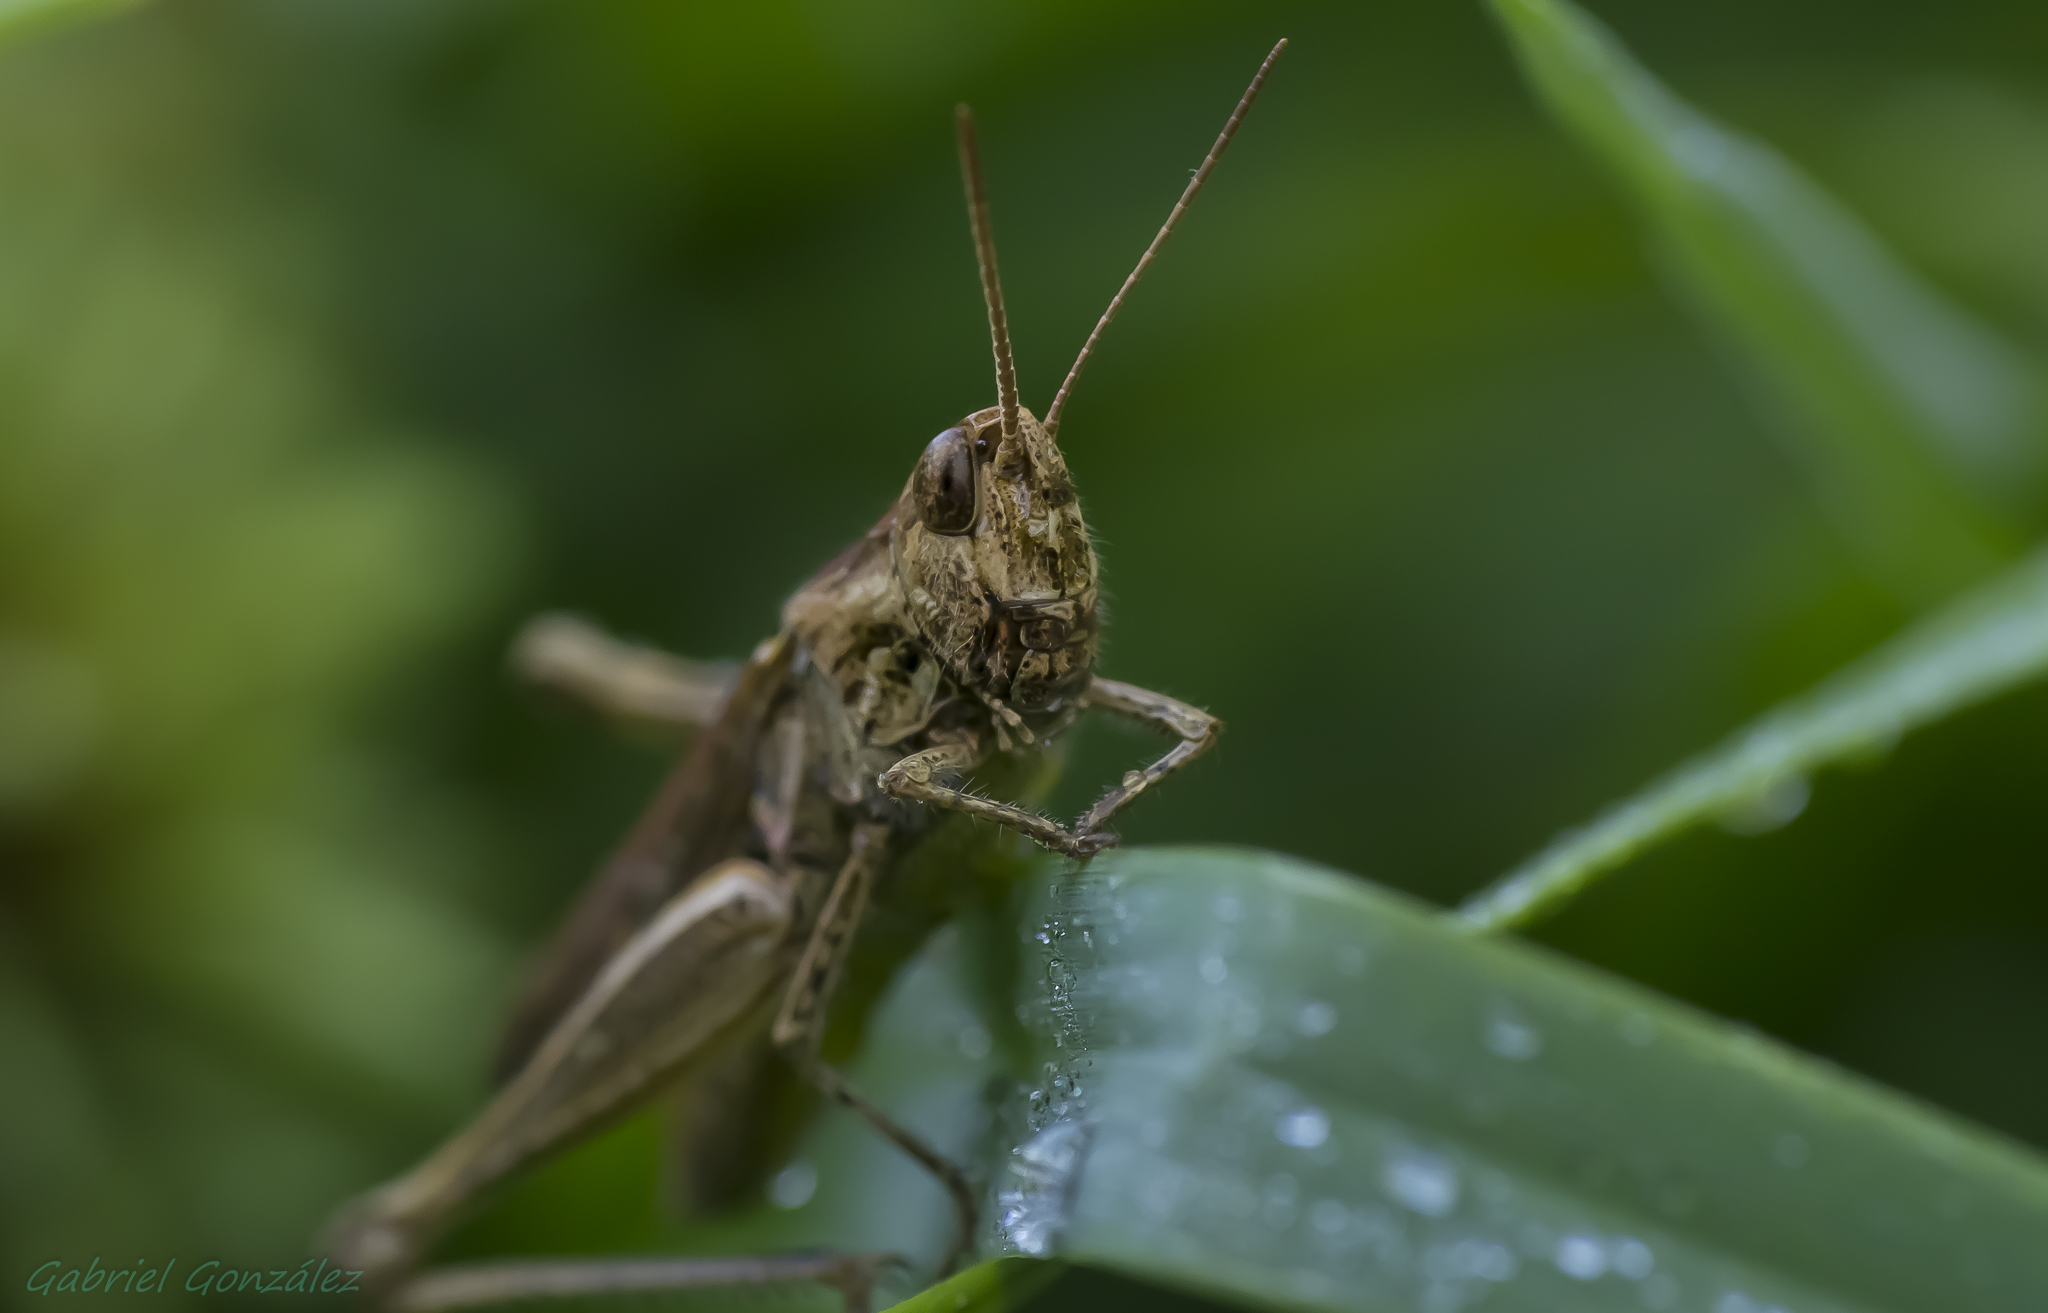
photography, green, insect, fauna, invertebrate, close up, grasshopper, locust, xovesphoto, saltamontes, gphoto, macro photography, arthropod, plant stem, cricket like insect